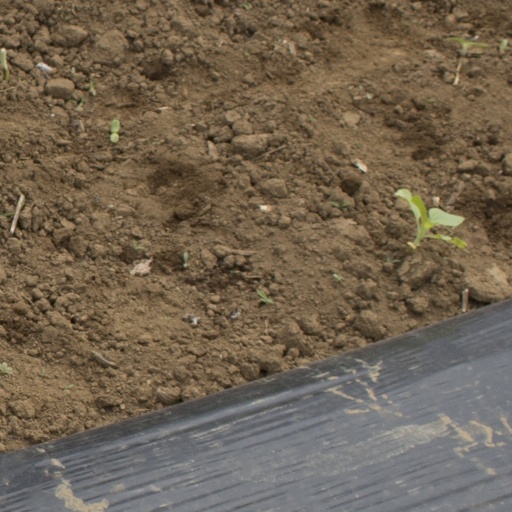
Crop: Jerusalem artichoke